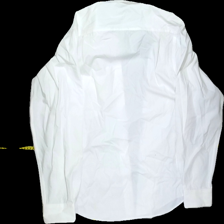
View: back
Type: Shirt
Category: Men
Brand: Batistini (Dressman)
Colors: White
Material: 100% cotton
Cut: Regular
Size: M
Season: All
Stains: Major
Price range: <50
Recommended usage: Recycle